Horses in Kyrgyzstan

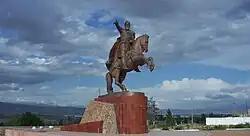
Equestrian statue of Shabdan Baatyr in Kemin.

In Kyrgyzstan, as in all countries with a Turko-Mongol nomadic culture, horses are an important part of the local economy and identity. Originally a status symbol, the possession of numerous horses enables Kyrgyz nomads to carry out military operations, hunt and move around their mountainous country. Ownership of large herds was banned during the Soviet era, causing many difficulties for the Kyrgyz. The Russians tried to replace the traditional breed with a crossbred horse, the NovoKyrgyz, but the local horse has survived to the present day. After a period of crisis in the 1990s, horse breeding and the consumption of mare milk are enjoying a revival, as are traditional equestrian games and festivals.